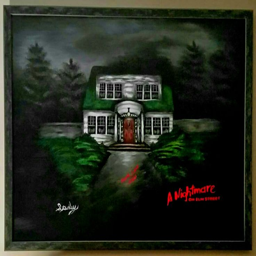
acrylic painting on canvas of horror film .